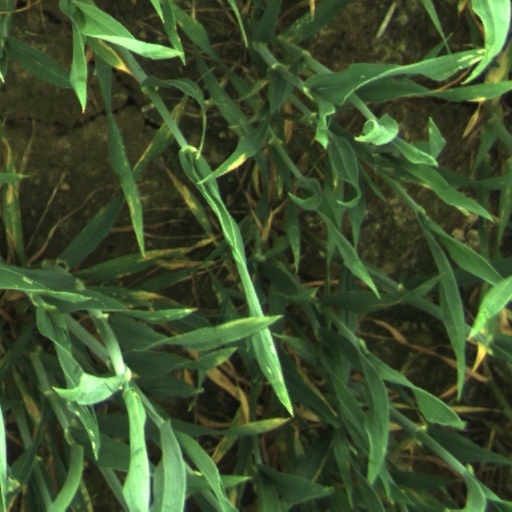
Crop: wheat